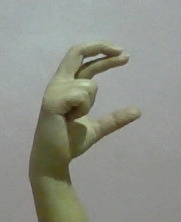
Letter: thal